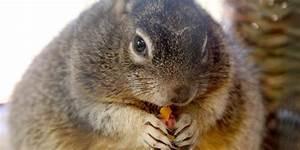
squirrel